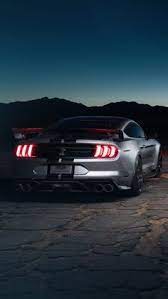
Vehicle type: Cars